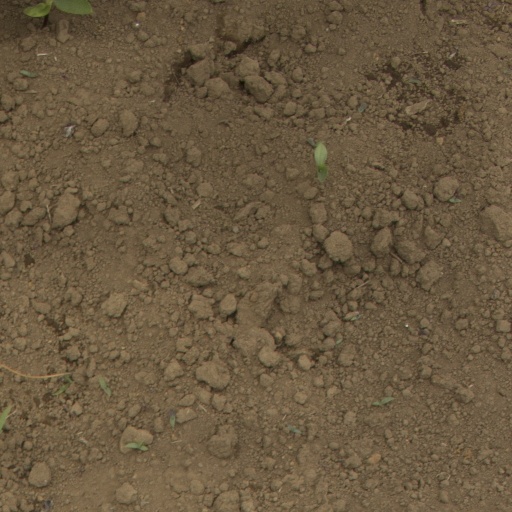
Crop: Jerusalem artichoke